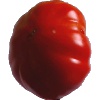
Label: images